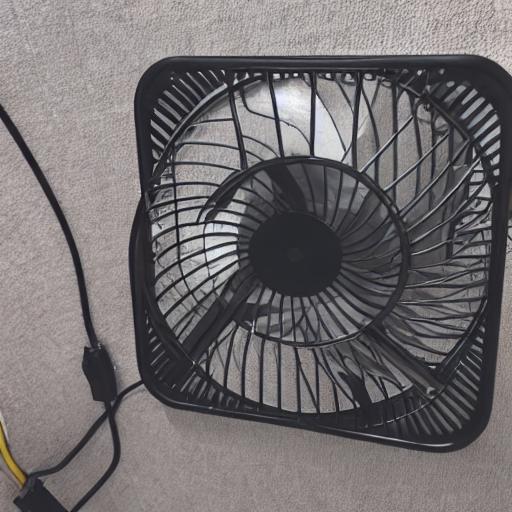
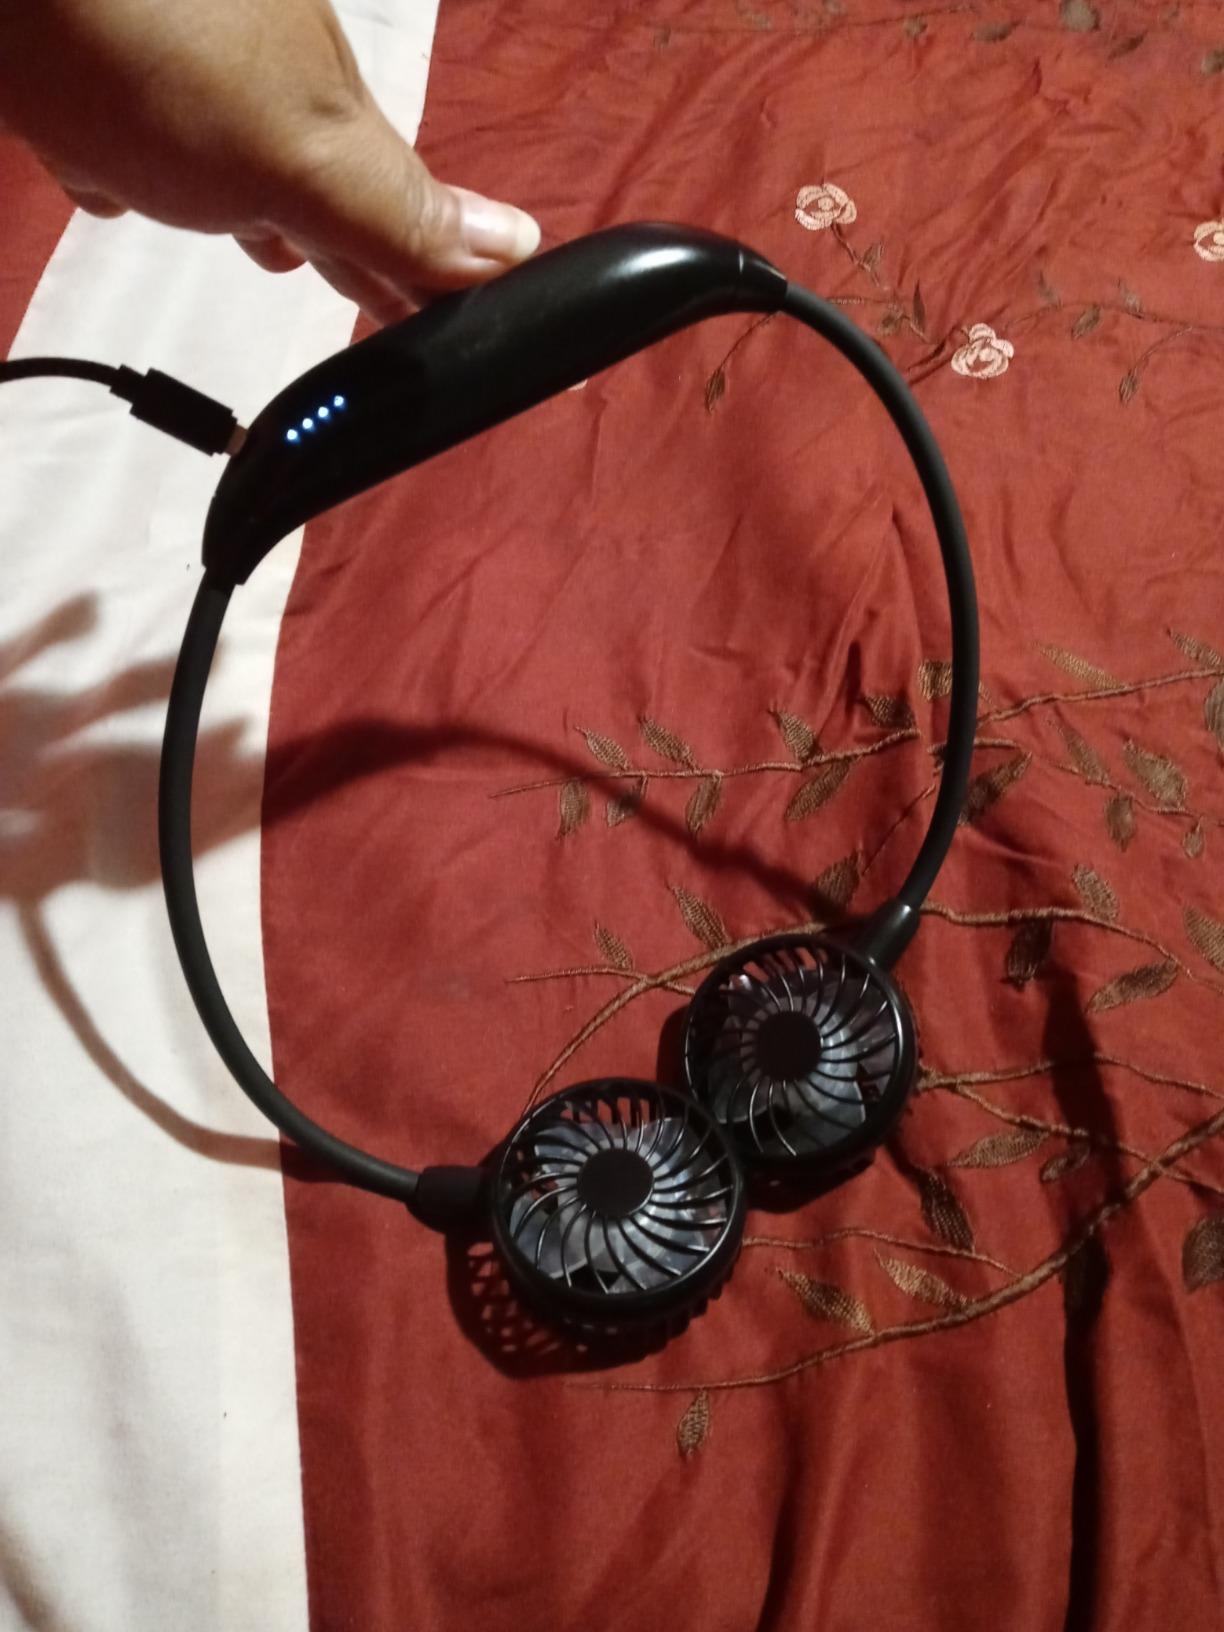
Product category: fan
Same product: no